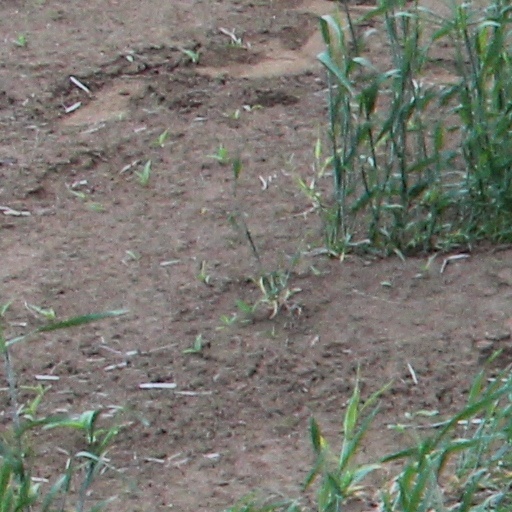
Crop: wheat